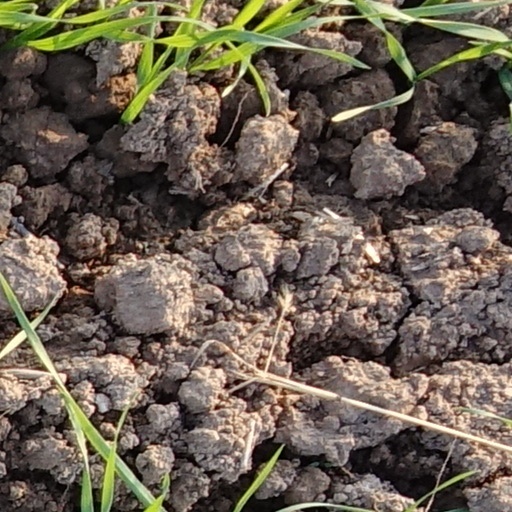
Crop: wheat